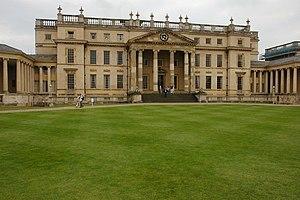
Cet article recense les sites concernés par l'observatoire mondial des monuments en 2002.
Cet article recense les sites concernés par l'observatoire mondial des monuments en 2004.